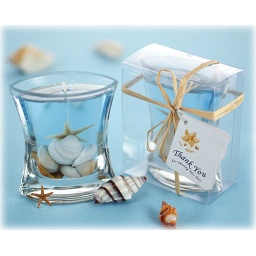
seashells gel candle in clear gift box with raffia tie and thank you tag